Gang

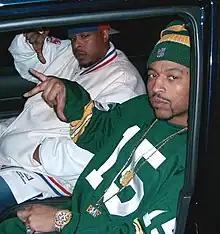
Black Mafia Family leaders in 2004

Different gangs and criminal syndicates have various roles and members. Most are typically divided into: